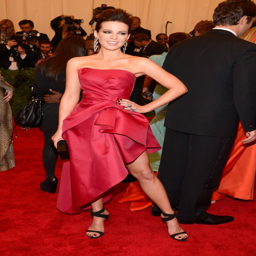
actor chose a red strapless gown with a cool sculptural waistline .